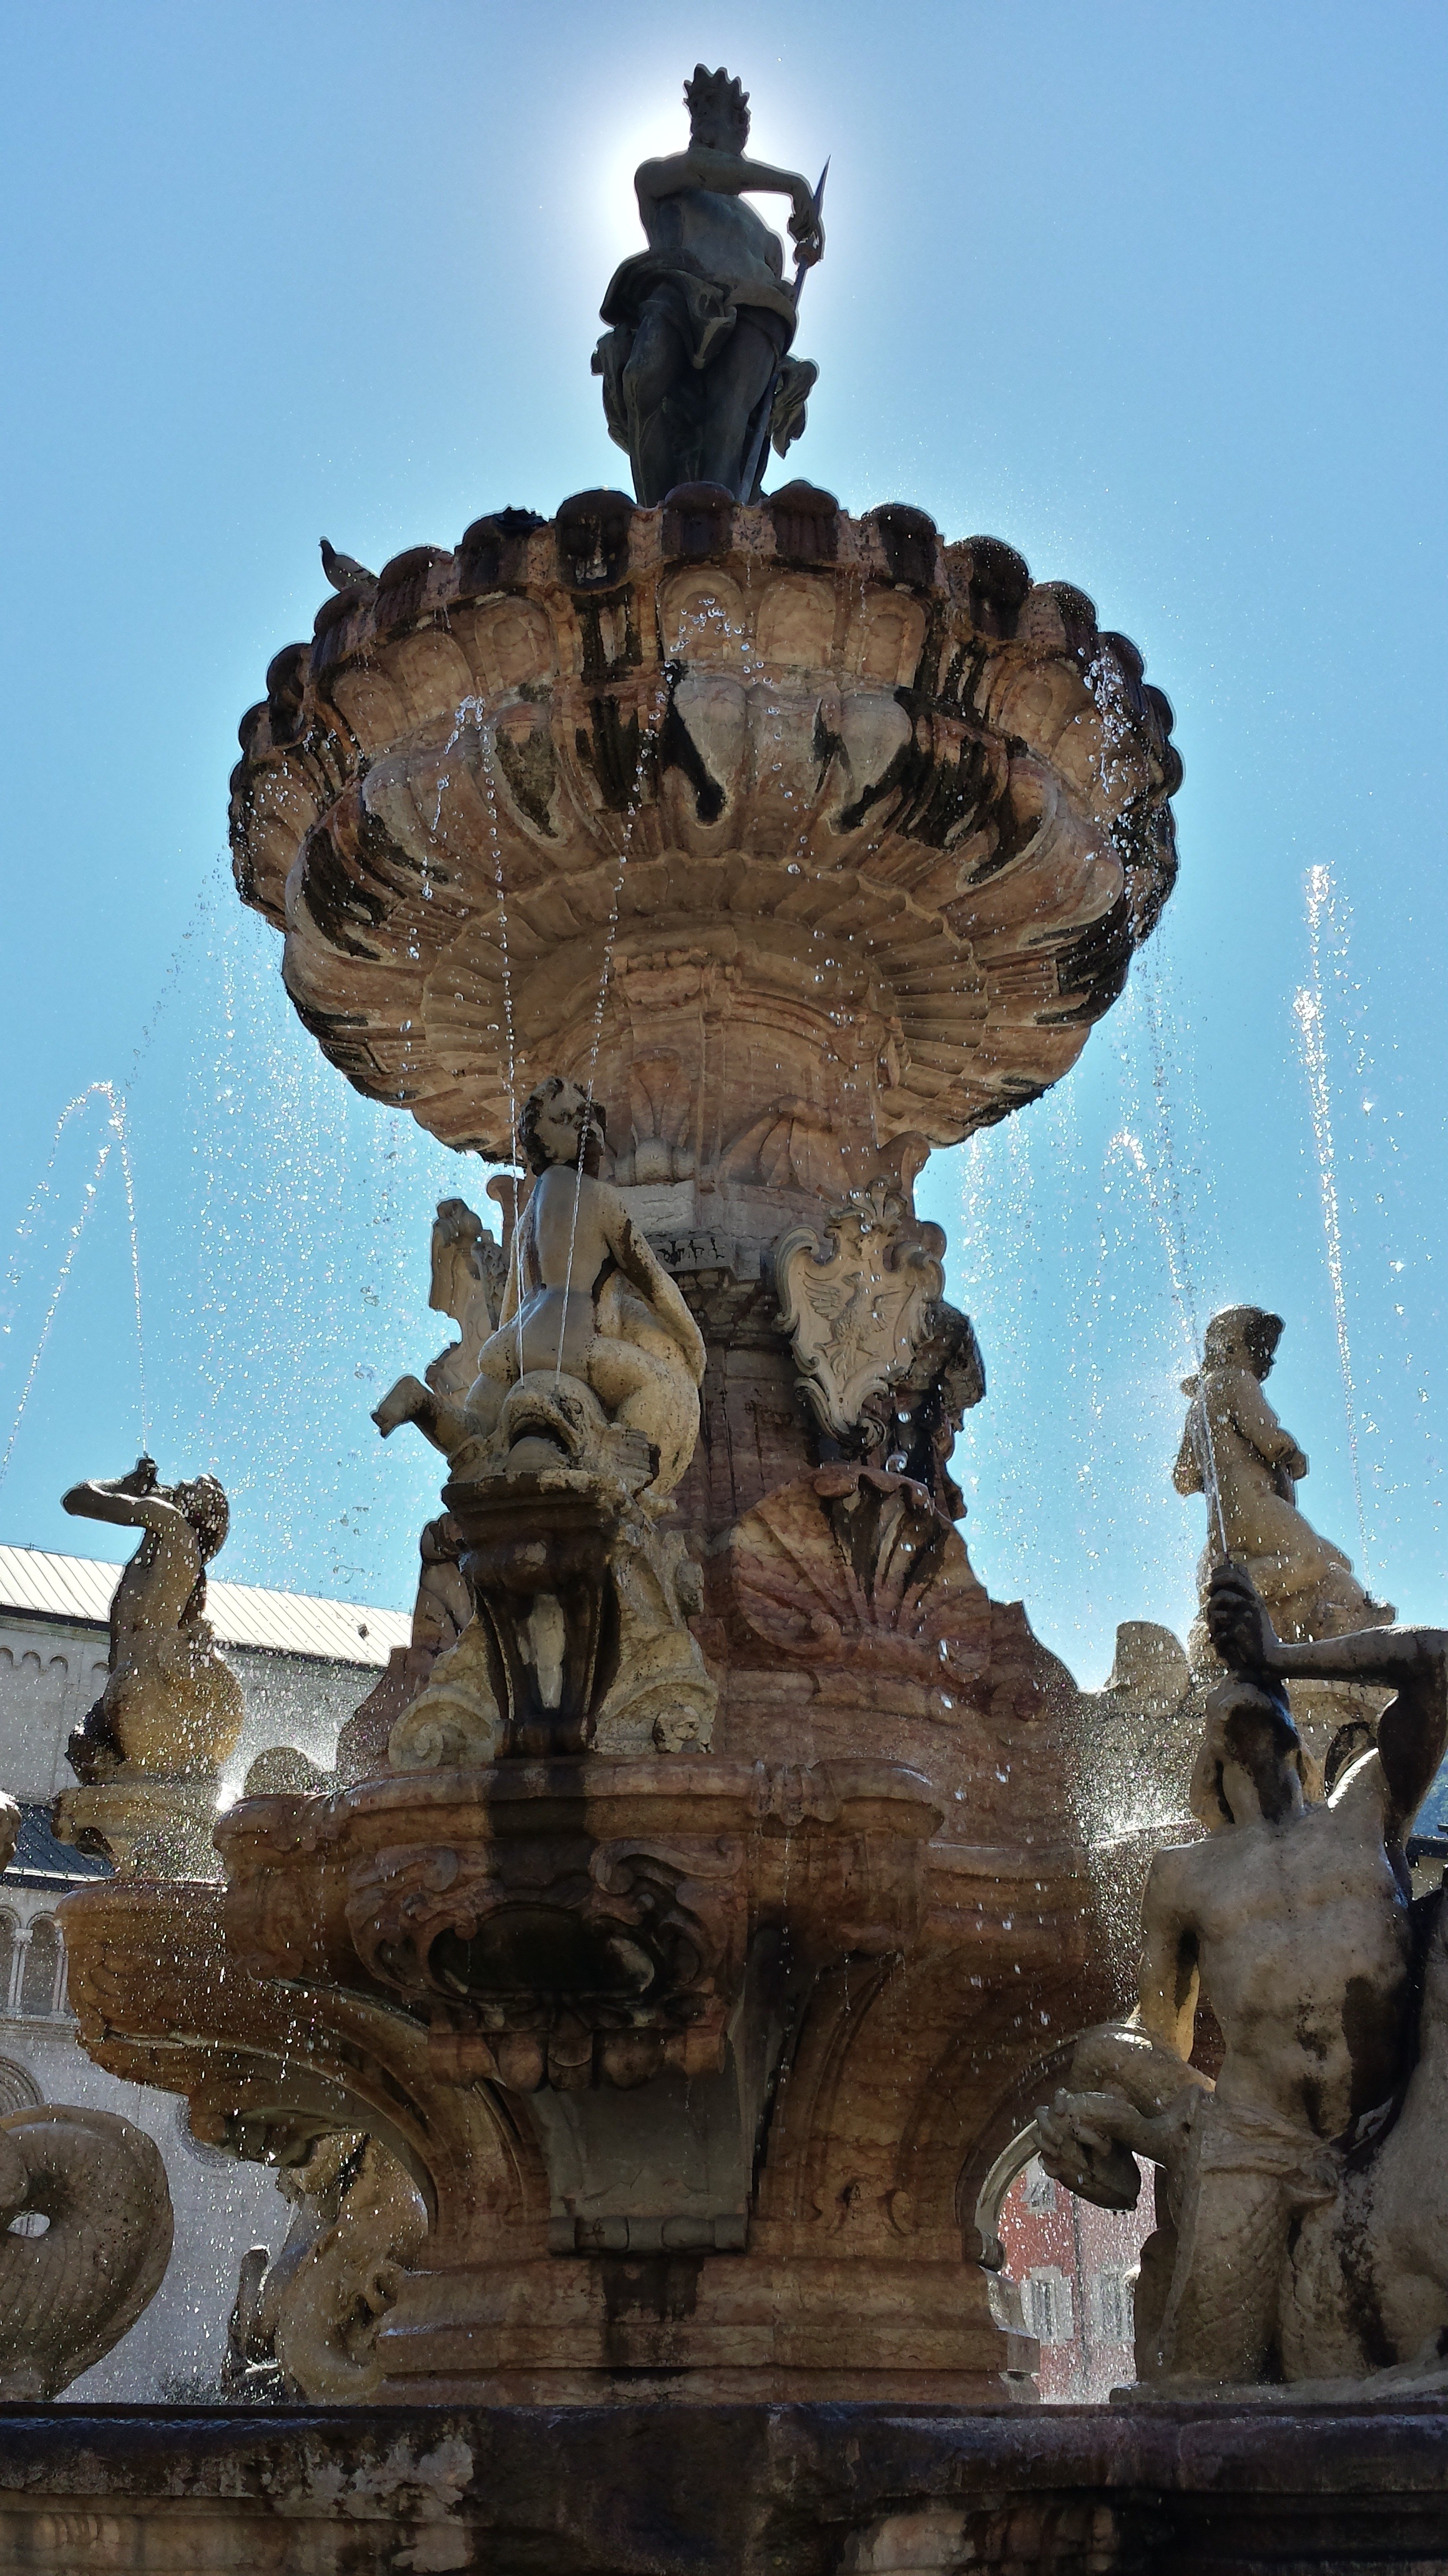
monument, statue, landmark, italy, sculpture, art, temple, fountain, carving, water feature, ancient rome, fountain city, manneken, ancient history